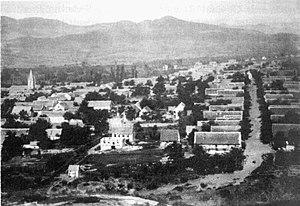
Bolnissi est une ville située dans la campagne géorgienne, dans la région de Basse Kartlie et la capitale du district de Bolnissi. La ville perdit une grande portion de sa population non géorgienne à la suite de la chute de l'Union soviétique et a aujourd'hui environ 13 800 habitants.